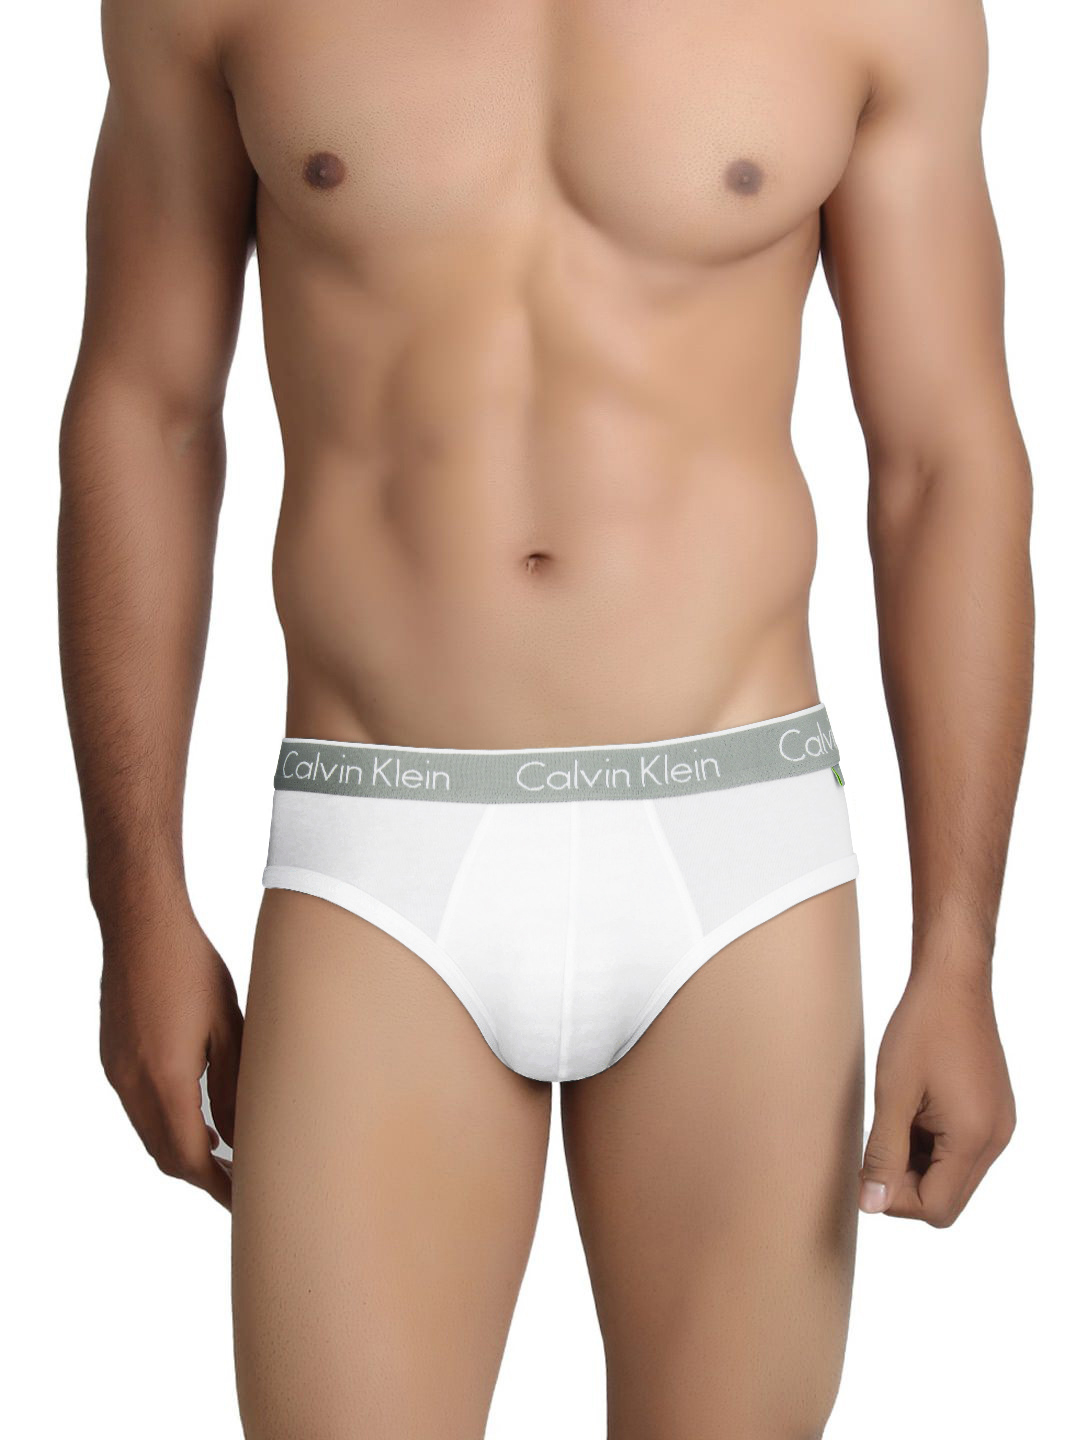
Calvin Klein Men White Brief
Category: Apparel / Innerwear / Briefs
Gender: Men
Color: White
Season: Summer 2016
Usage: Casual